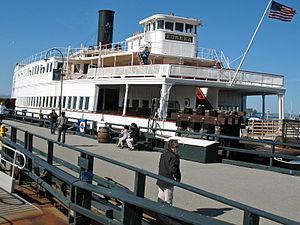
Liste complète des 135 National Historic Landmarks de Californie.
Voici une liste des plus longs navires en bois du monde. Les navires sont triés par longueur de navire, beaupré compris, s'il est connu.